Cherish in Love

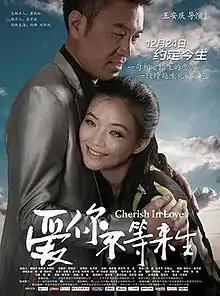

Cherish in Love is a 2014 Chinese romance film directed by Wang Anqing. It was released on December 24.